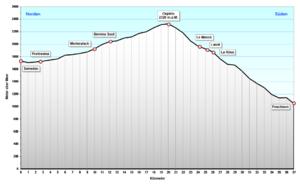
Le col de la Bernina est un col des Alpes suisses dans le canton des Grisons. Il se situe à 2 328 mètres d'altitude. Il relie l’Engadine à la Valteline, en Italie. C'est le plus haut col de Suisse et des Alpes qui reste ouvert toute l'année.